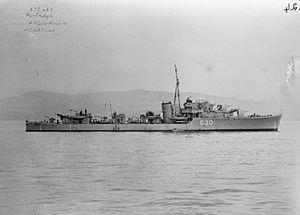
Le HMS Partridge est un destroyer de classe P en service dans la Royal Navy pendant la Seconde Guerre mondiale.
La classe O et P est une série de 16 destroyers construite pour la Royal Navy pendant la Seconde Guerre mondiale.